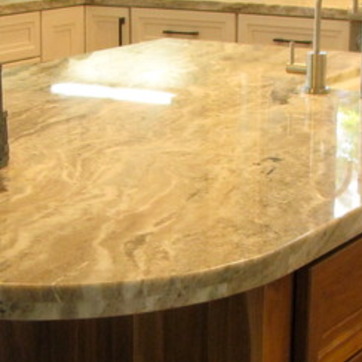
Material: polishedstone